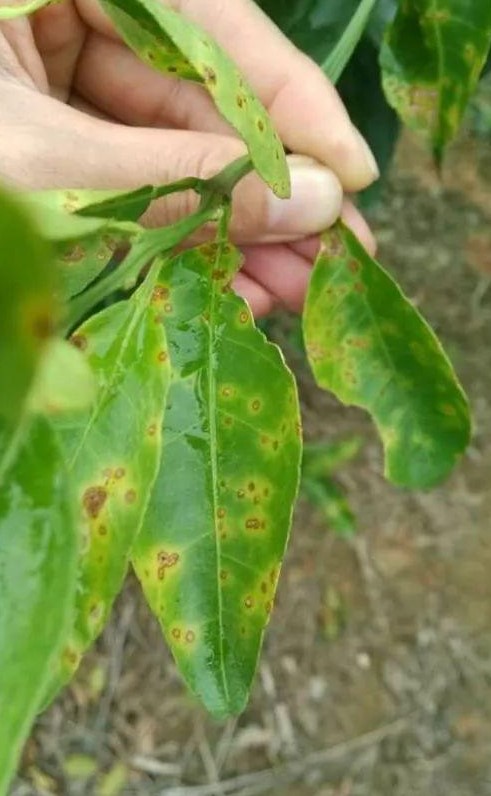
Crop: unknown
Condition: citrus_citrus_canker